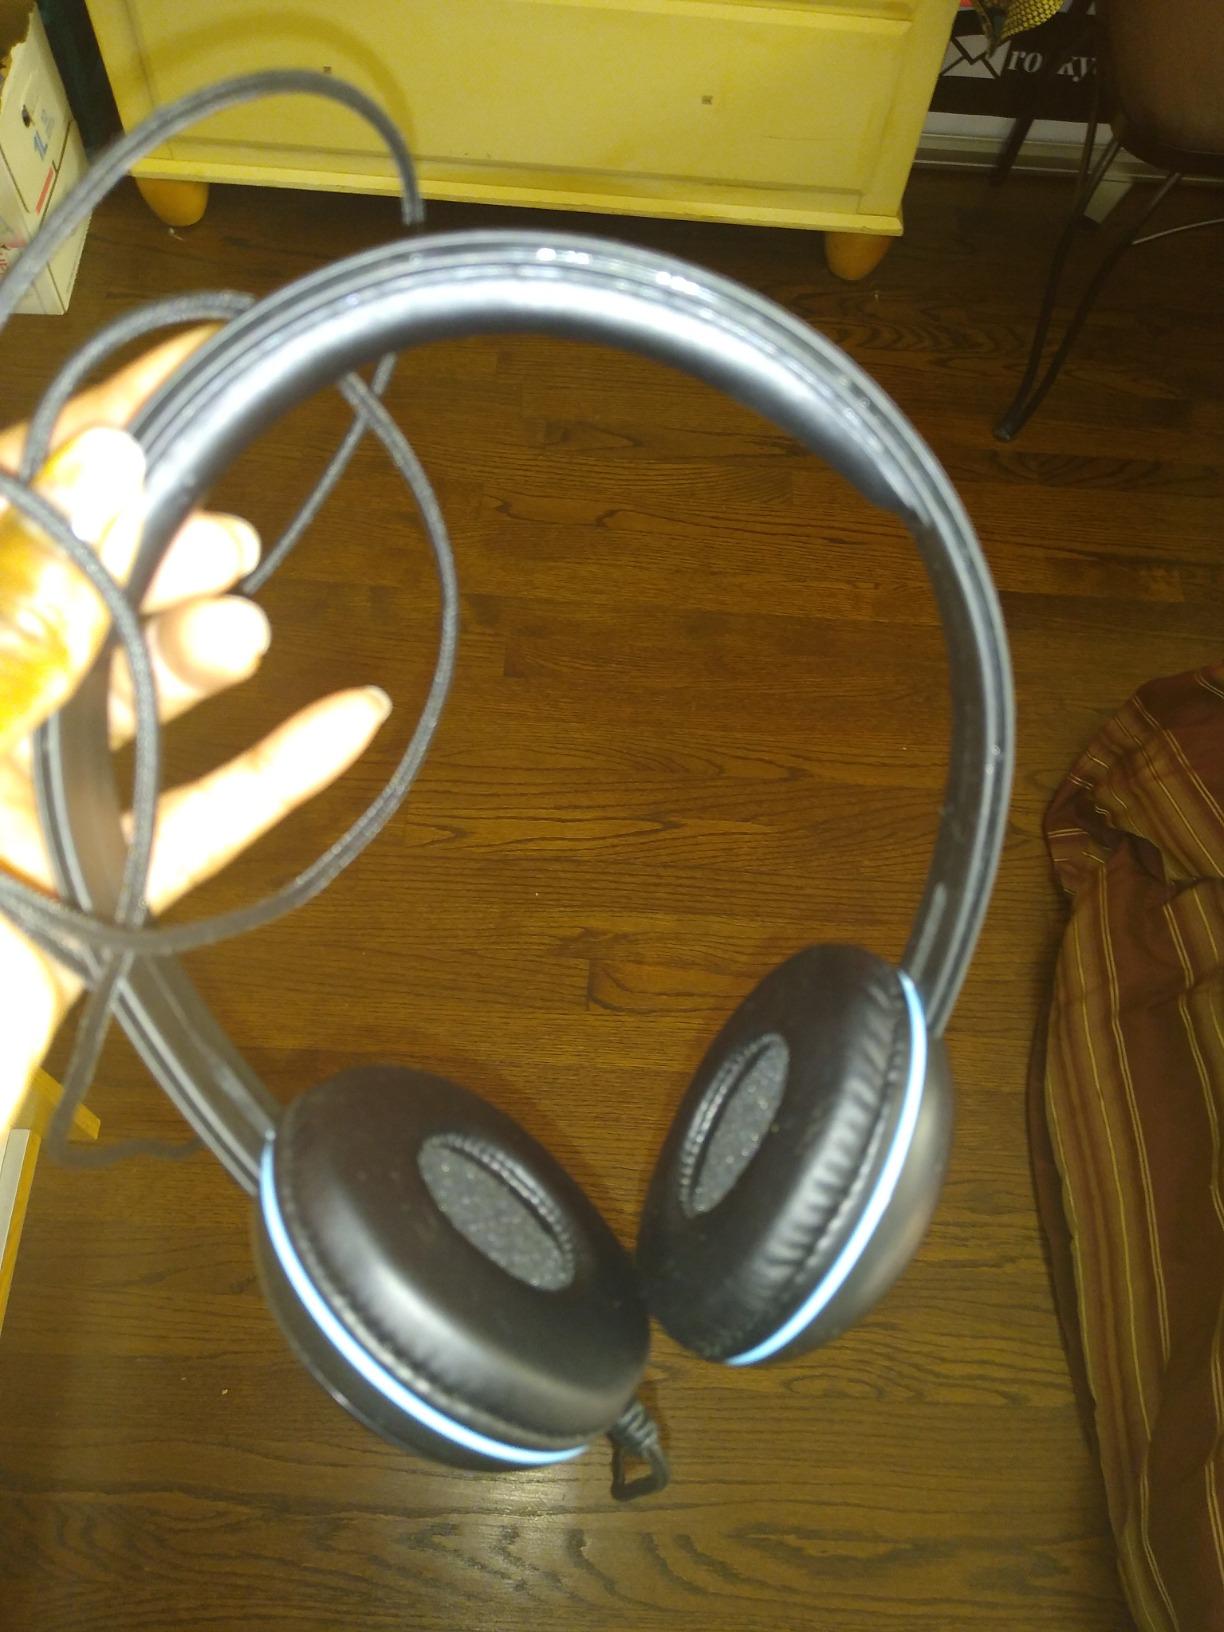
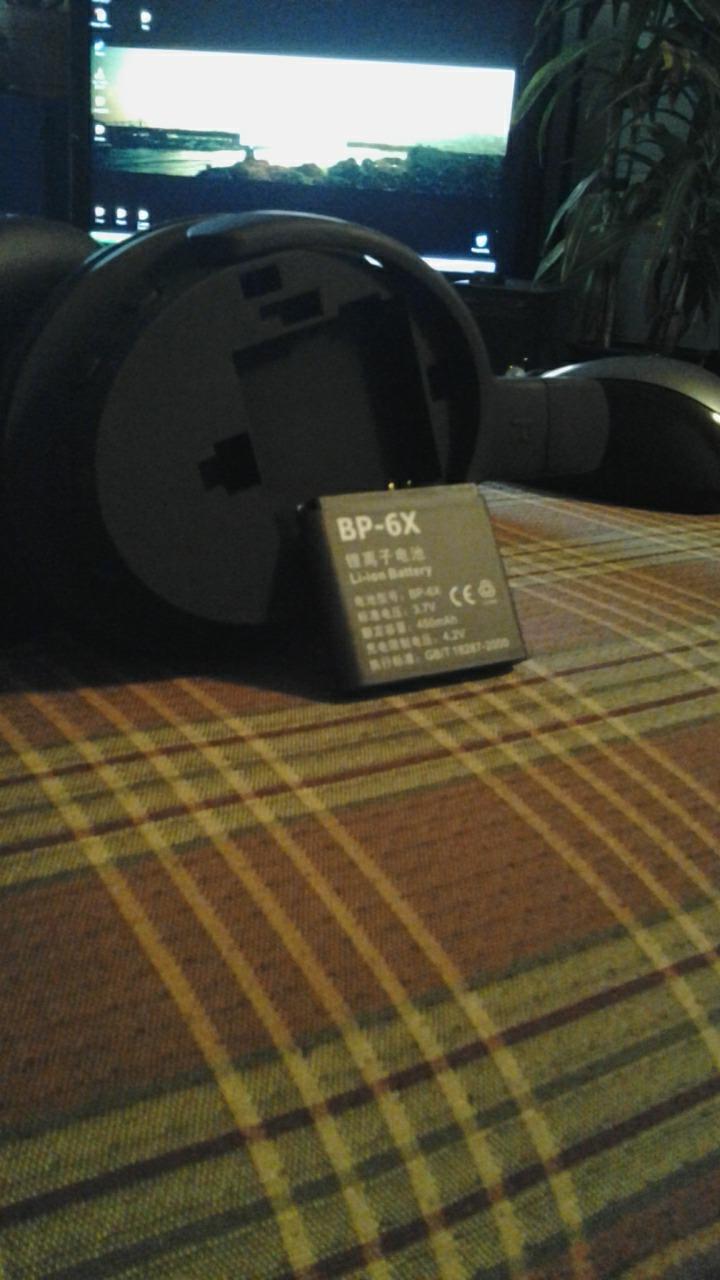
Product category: headphones
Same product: no